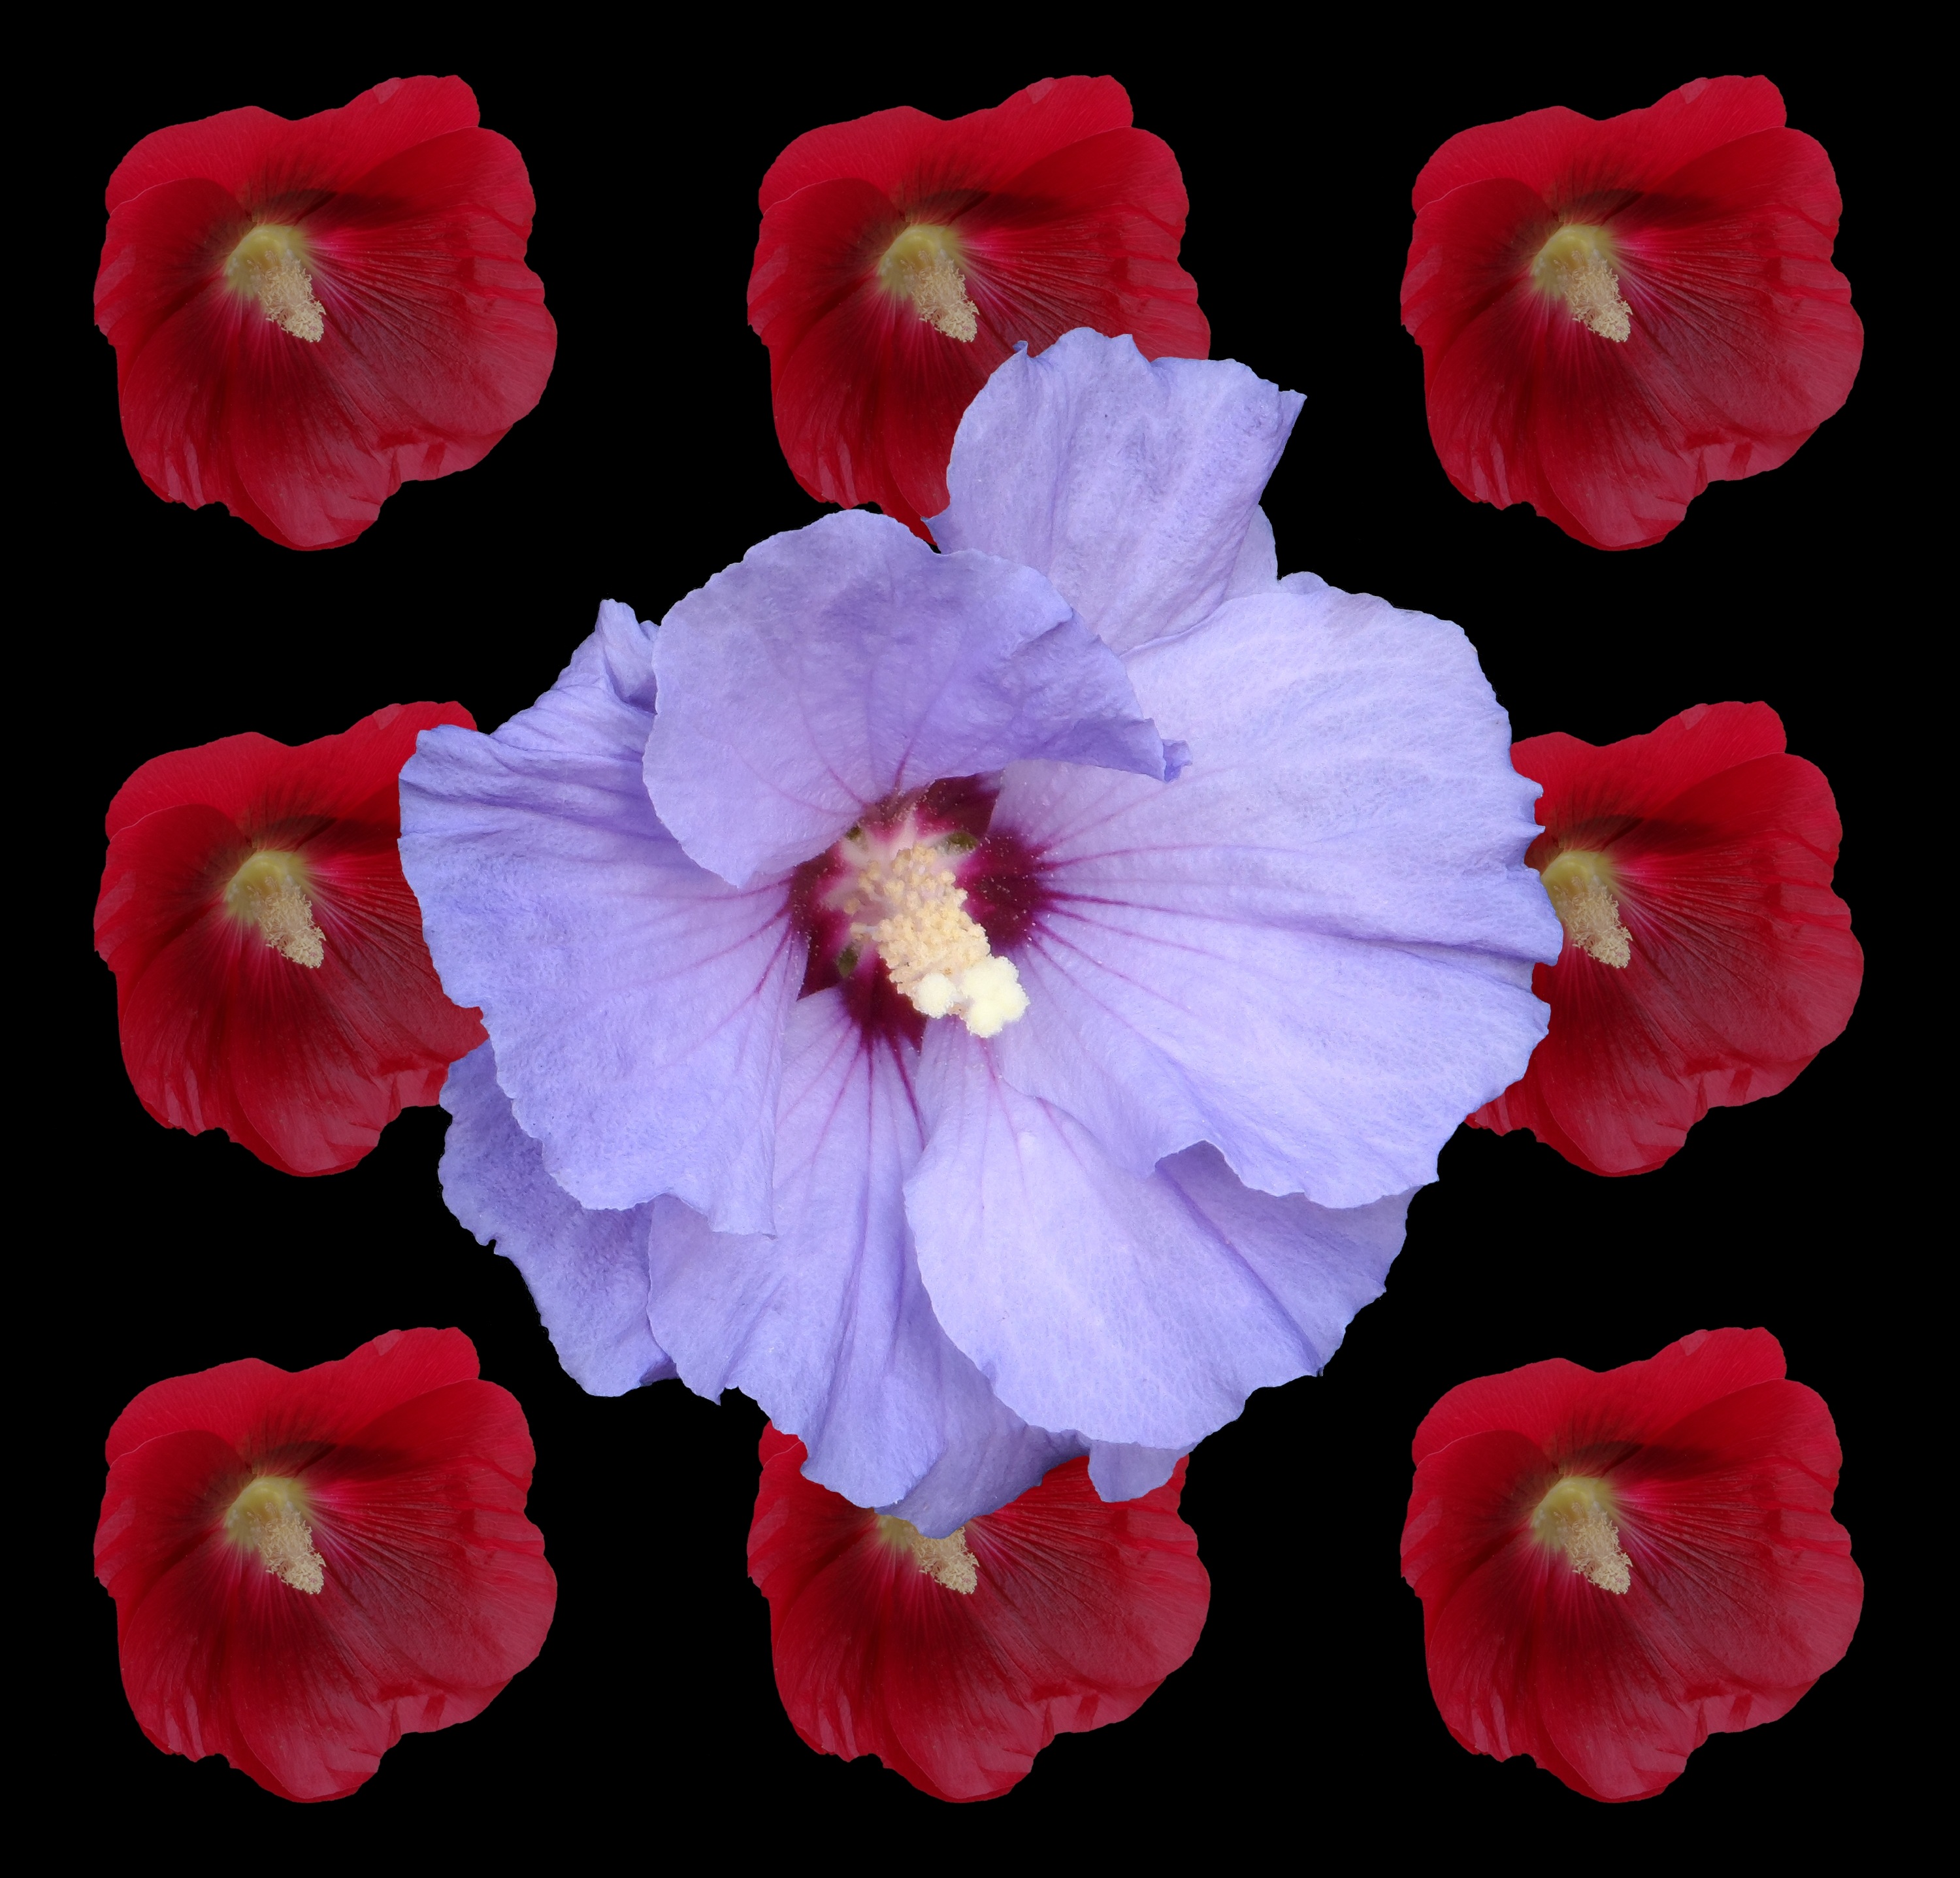
nature, blossom, plant, flower, petal, bloom, isolated, summer, pattern, young, red, color, grow, tile, botany, blue, colorful, garden, close, decor, flora, sprout, single flower, playful, ornament, cheerful, pop, design, petals, decorative, bright, picturesque, sparkling, multicolored, smell, marshmallow, graphic, style, pretty, cheeky, hibiscus, teen, strong, malvales, hue, calyx, cauliflower, coloured, hollyhocks, stamens, popart, template, inflorescence, graphically, fashionable, clarity, multi coloured, flowering plant, green stuff, mallow, layout, gaudy, pop art, malvenartig, image design, scheckig, chinese hibiscus, annual plant, land plant, violet family